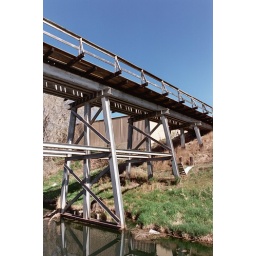
Railroad bridge crossing Spring Creek and the walking path near Edora Park, in Fort Collins, Colorado.